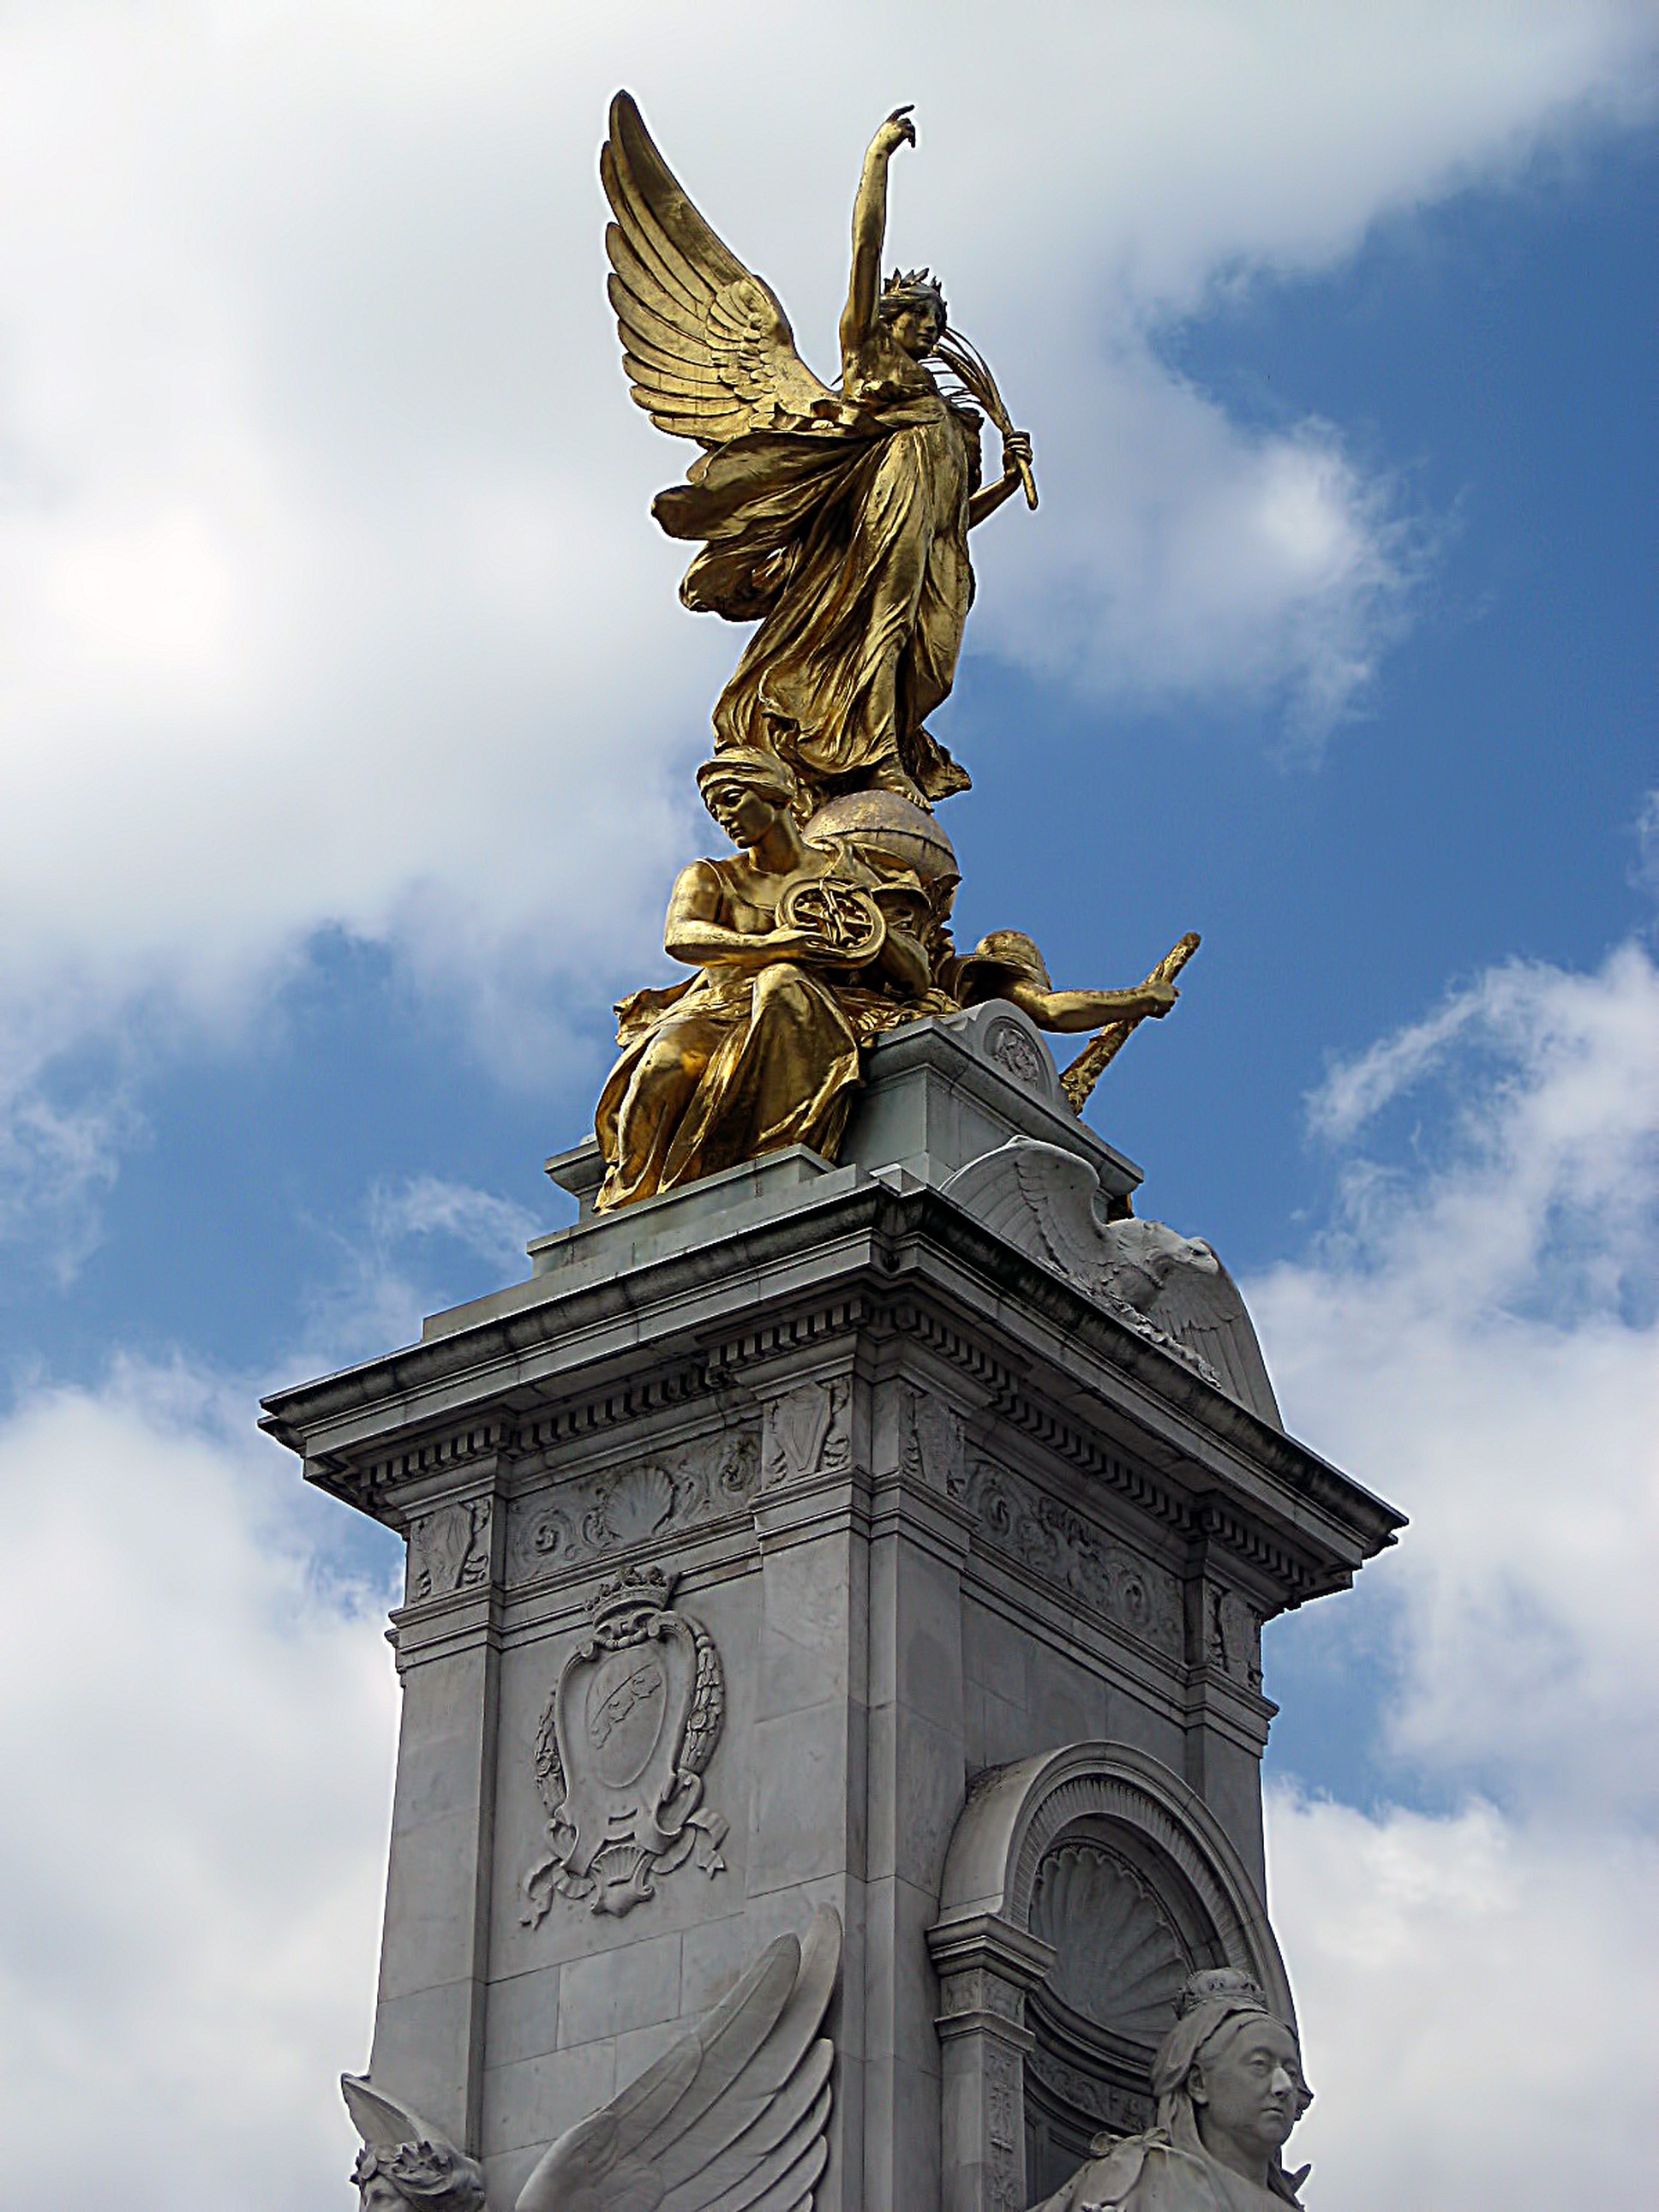
sky, monument, statue, landmark, blue, sculpture, london, art, clouds, temple, victoria